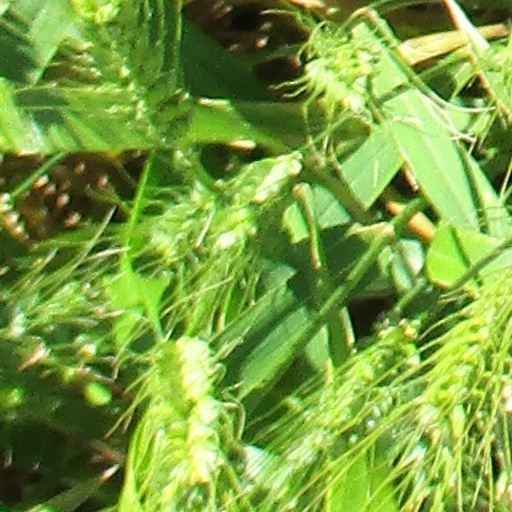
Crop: wheat